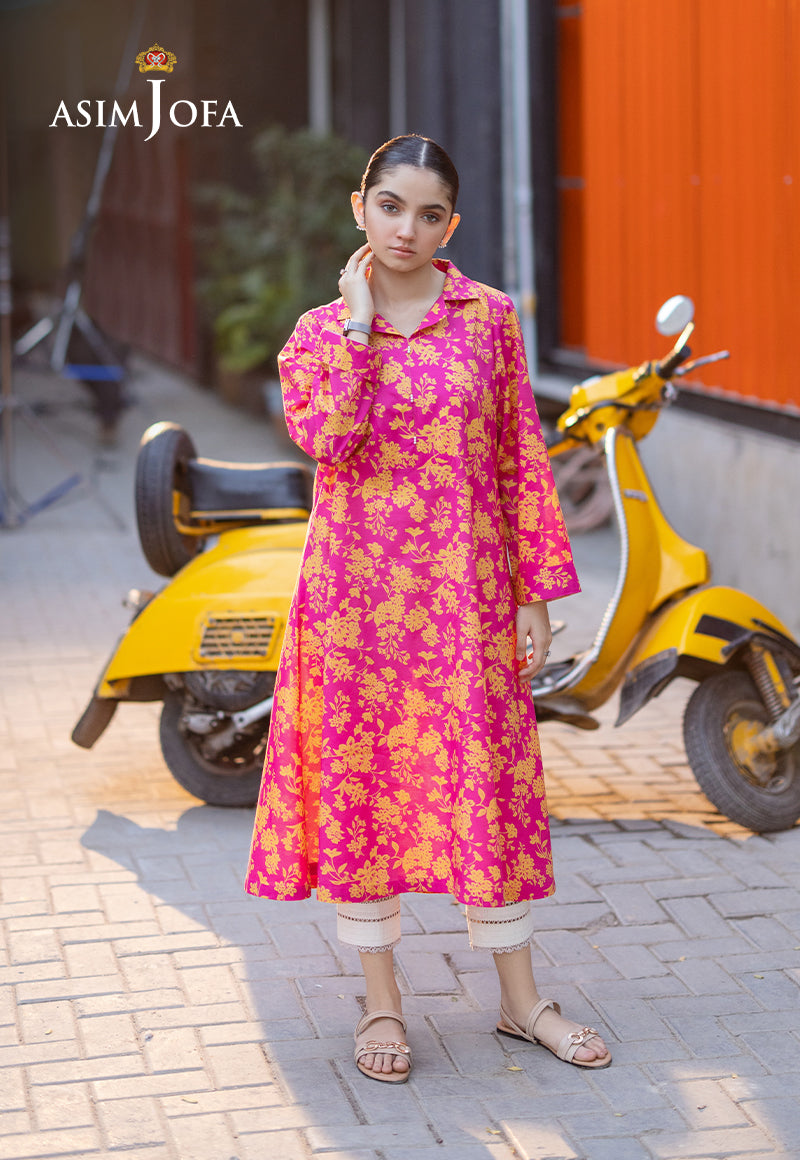
pink multi asmi jota kurt